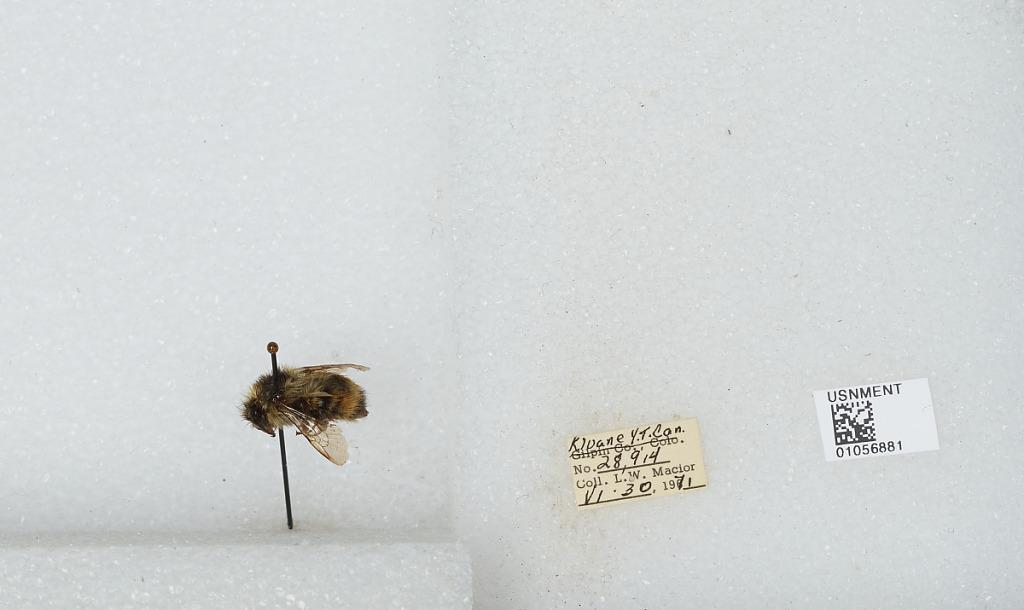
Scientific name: Bombus bifarius nearcticus
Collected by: L. Macior
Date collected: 1971-6-30
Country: Canada
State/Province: Yukon Territory
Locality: Kluane
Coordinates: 60.75, -139.5